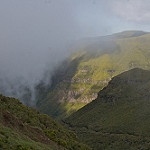
Label: mountain